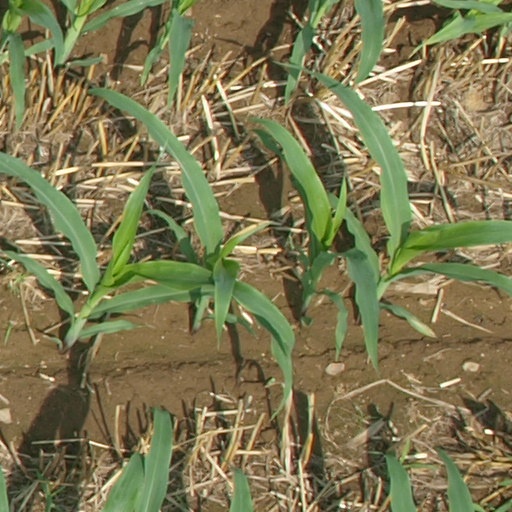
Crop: maize; corn